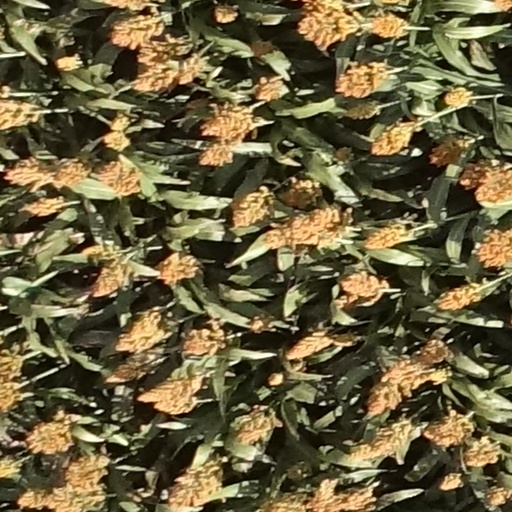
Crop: sorghum